Osney Abbey

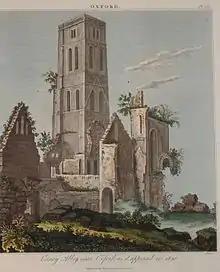
Engraving of Osney Abbey in 1640

Osney Abbey or Oseney Abbey, later Osney Cathedral, was a house of Augustinian canons at Osney in Oxfordshire. The site is south of the modern Botley Road, down Mill Street by Osney Cemetery, next to the railway line just south of Oxford station. It was founded as a priory in 1129, becoming an abbey around 1154. It was dissolved in 1539 but was created a cathedral, the last abbot Robert King becoming the first Bishop of Oxford. The see was transferred to the new foundation of Christ Church in 1545 and the building fell into ruin. It was one of the four renowned monastic houses of medieval Oxford, along with St Frideswide's Priory, Rewley and Godstow.